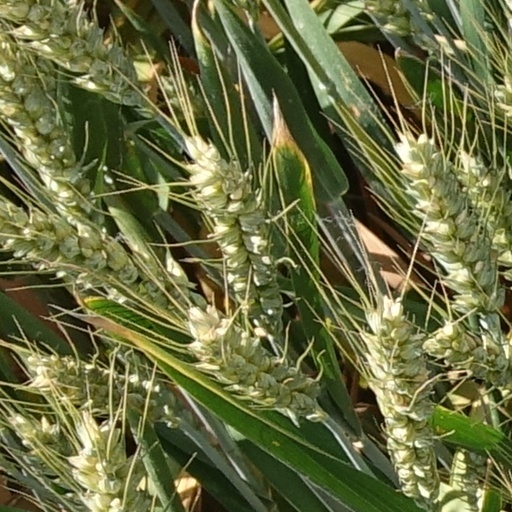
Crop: wheat